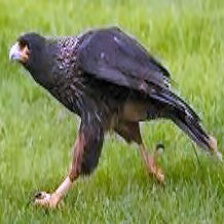
Species: STRIATED CARACARA
Scientific name: PHALCOBOENUS AUSTRALIS